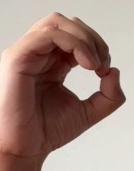
ASL sign: O